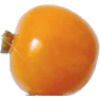
Label: physalis